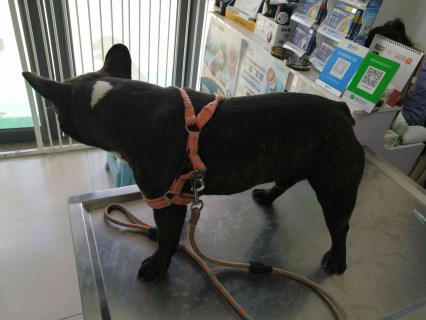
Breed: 1121-n000002-French_bulldog